Tornadoes of 1989

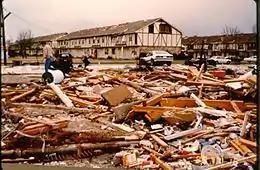
Huntsville tornado damage

This page documents the tornadoes and tornado outbreaks of 1989, primarily in the United States. Most tornadoes form in the U.S., although some events may take place internationally. Tornado statistics for older years like this often appear significantly lower than modern years due to fewer reports or confirmed tornadoes.